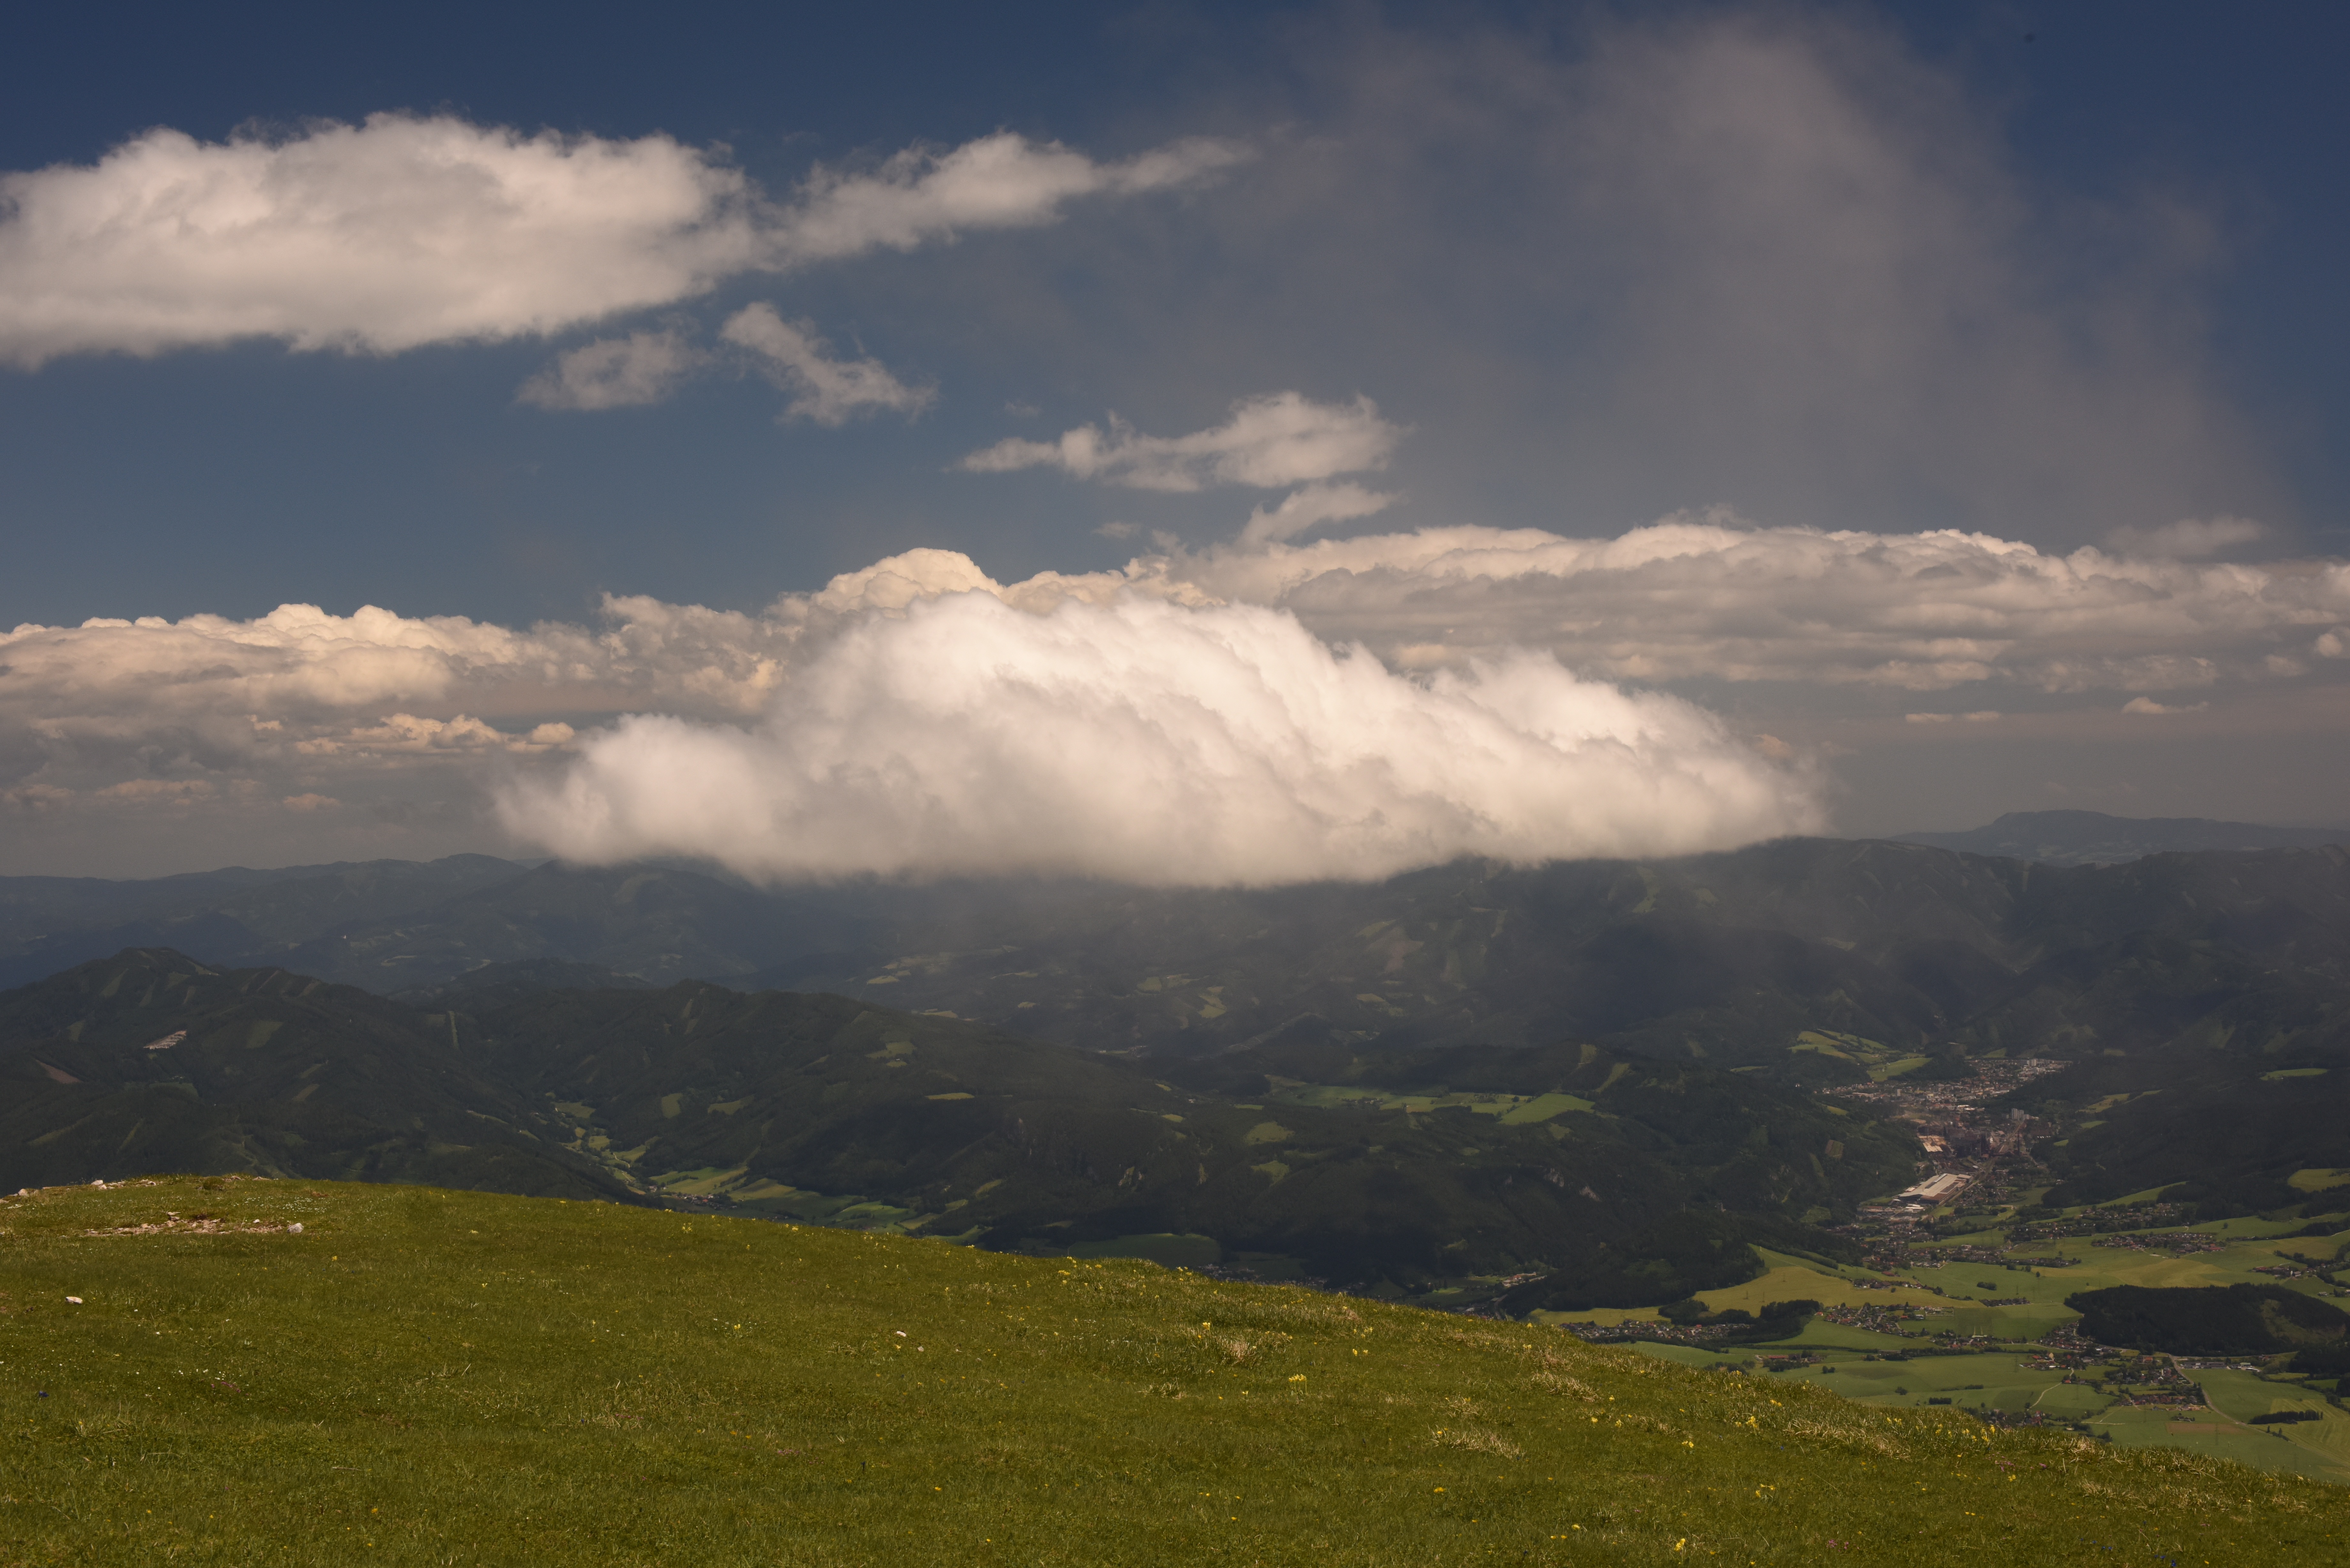
landscape, nature, horizon, mountain, cloud, sky, hiking, field, meadow, sunlight, morning, hill, dawn, mountain range, panorama, dusk, weather, alpine, plain, austria, mountains, grassland, plateau, rural area, meteorological phenomenon, atmospheric phenomenon, atmosphere of earth, mountainous landforms